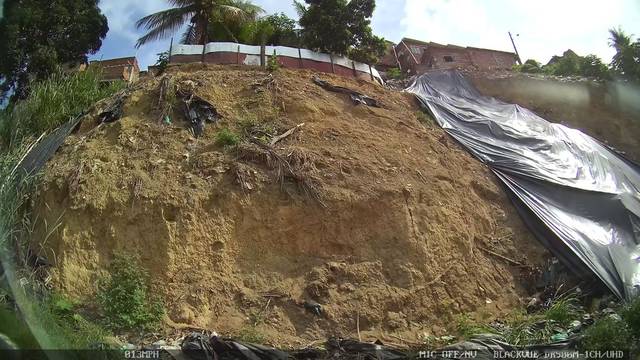
Region: Brazil
Coordinates: -8.109, -34.953